Gennady Logofet

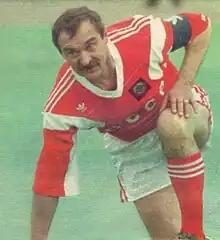
Logofet as an assistant in 1988

Gennady Olegovich Logofet (15 April 1942 – 5 December 2011) was a Soviet and Russian football player and football coach.